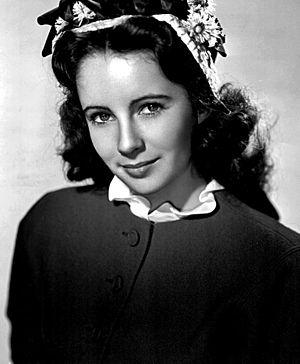
Le Courage de Lassie est un film américain réalisé par Fred M. Wilcox, sorti en 1946.